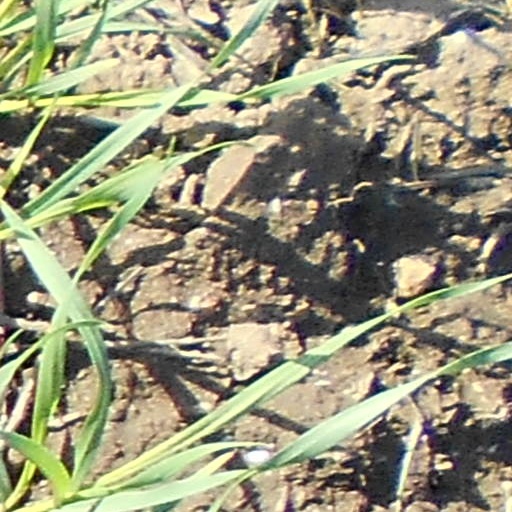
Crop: wheat